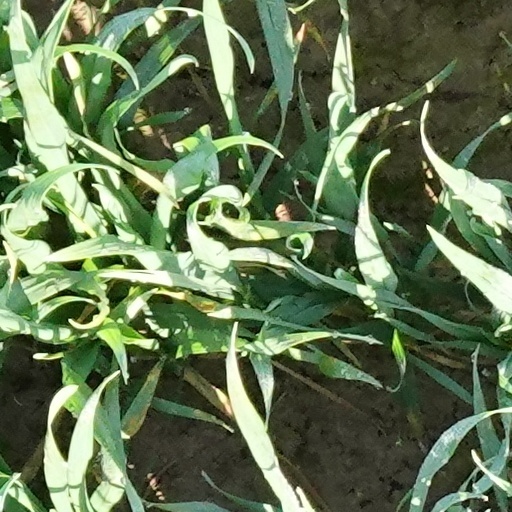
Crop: wheat